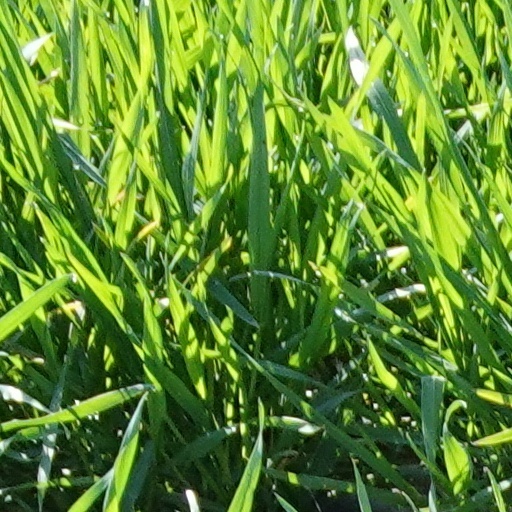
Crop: wheat